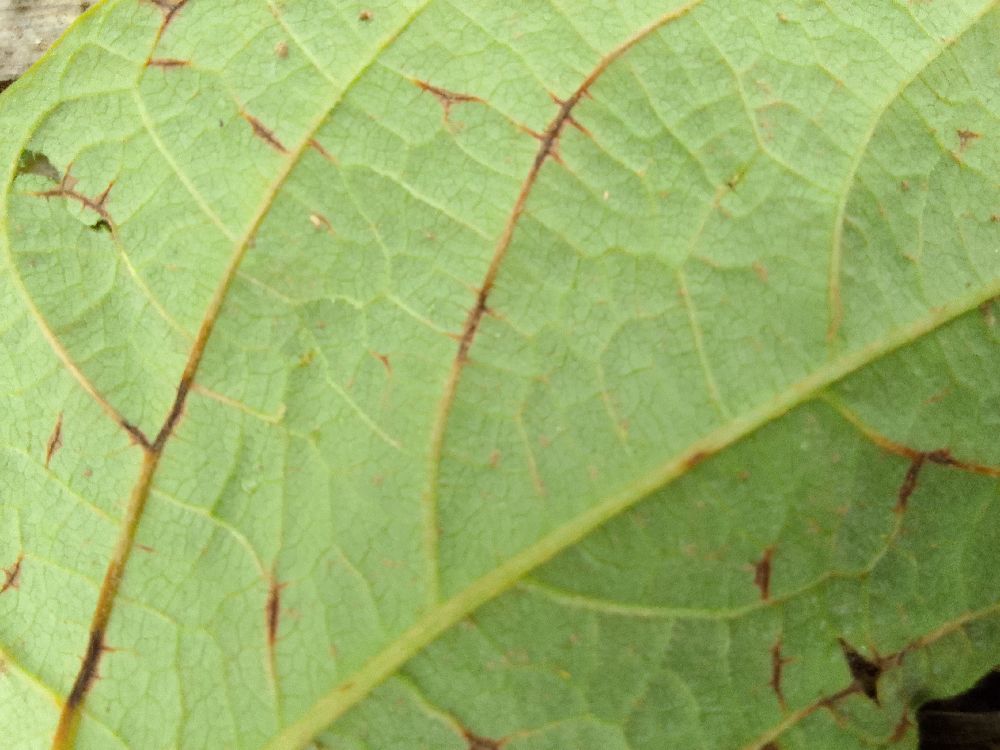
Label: anthracnose